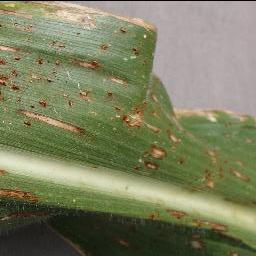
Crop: corn
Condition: (maize)_cercospora_spot_gray_spot